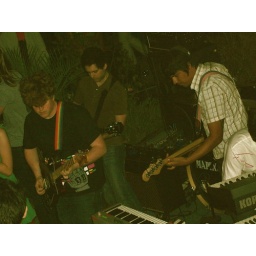
four on the floor house party. brought to you by partyends complicateeverything and beer.